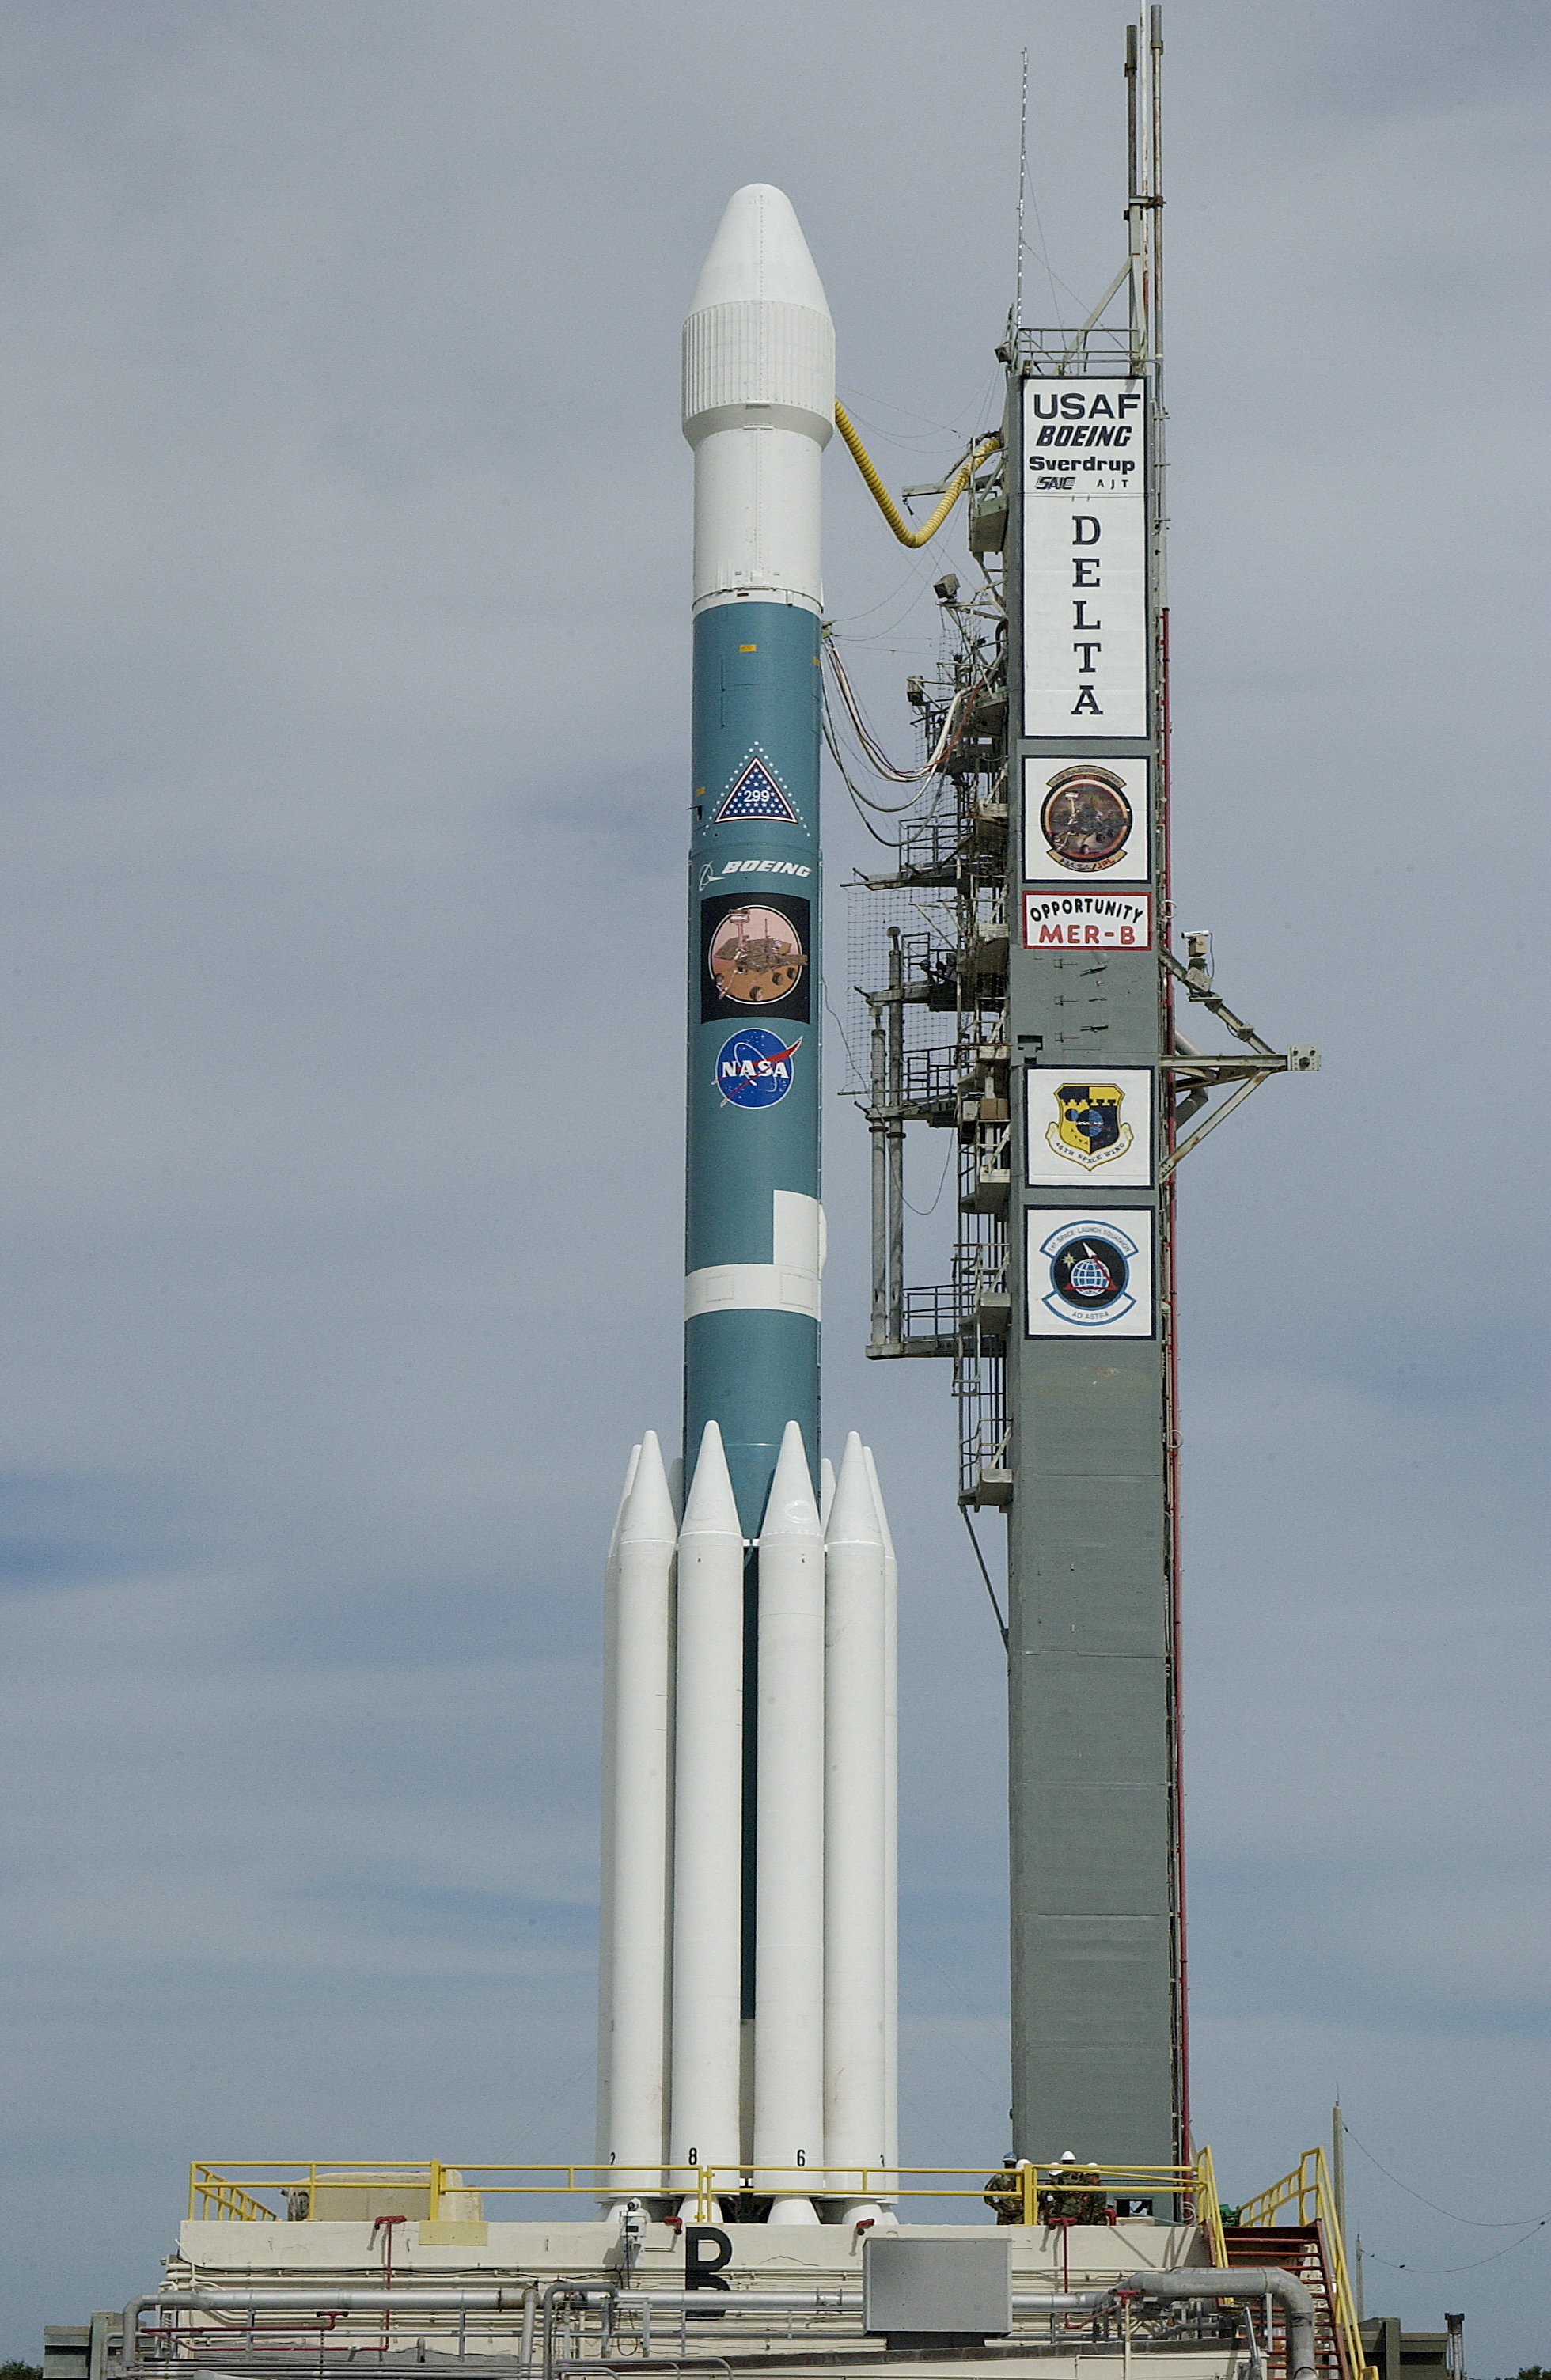
vehicle, tower, mast, space, rocket, start, spacecraft, space travel, missile, jackup rig, space probe, delta 7925h rocket